Egotistico Fantastico

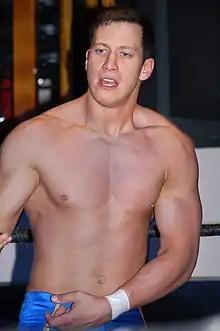

Robert Anthony (born June 11, 1982) is an American professional wrestler, better known by his ring name Egotistico Fantastico, known for his time with the National Wrestling Alliance (NWA), where he competed under the ring name Cyon and was a former NWA National Champion. He has worked for All Elite Wrestling (AEW), as well as for various independent promotions, most notably Combat Zone Wrestling (CZW) where he is a former CZW World Heavyweight Champion, as well as a former World Junior Heavyweight Champion. He is also a one-time CZW Iron Man Champion, and was the last person to hold the championship.